Sea anchor

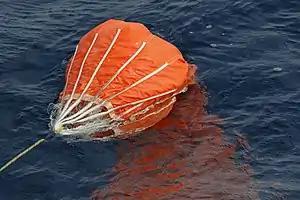
A parachute sea anchor deployed

A sea anchor (also known as a parachute anchor, drift anchor, drift sock, para-anchor or boat brake) is a device that is streamed from a boat in heavy weather. Its purpose is to stabilize the vessel and to limit progress through the water. Rather than tethering the boat to the seabed with a conventional anchor, a sea anchor provides hydrodynamic drag, thereby acting as a brake. Normally attached to a vessel's bows, a sea anchor can prevent the vessel from turning broadside to the waves and being overwhelmed by them.